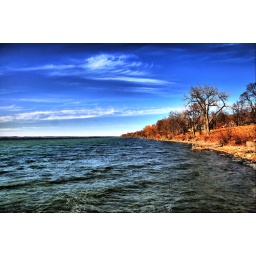
Cayuga Lake shot taken from the Wells College boat house in Aurora, New York.